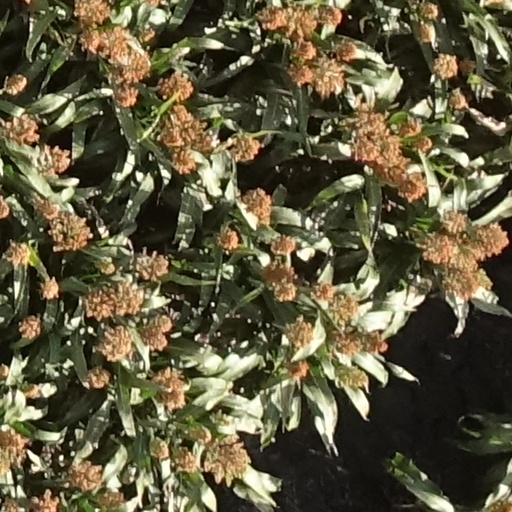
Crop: sorghum